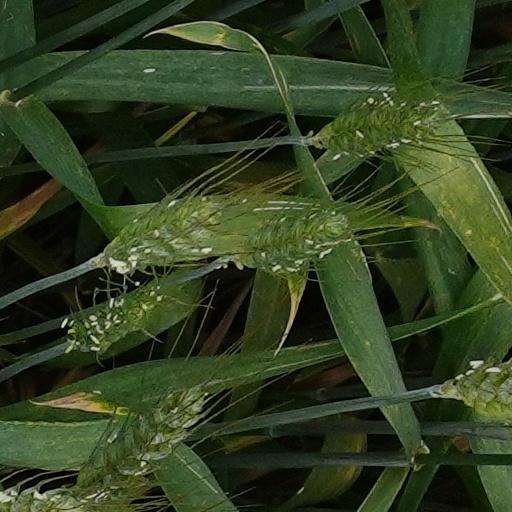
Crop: wheat